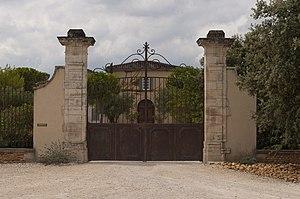
Entrée du Château de Beaucastel à Courthézon
Le château de Beaucastel, situé à Courthézon dans le département de Vaucluse en région Provence-Alpes-Côte d'Azur, est un domaine viticole appartenant à la famille Perrin. Son vignoble s'étend sur 100 des 130 hectares que compte la propriété, les trois quarts étant en appellation Châteauneuf-du-Pape.
Le châteauneuf-du-pape est un vin d'appellation d'origine contrôlée produit sur les communes de Châteauneuf-du-Pape, d'Orange, de Bédarrides, de Sorgues et de Courthézon, en Vaucluse.